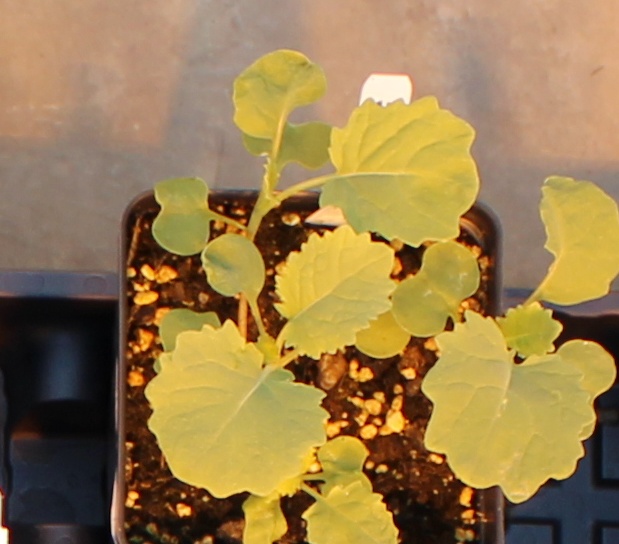
Label: Canola